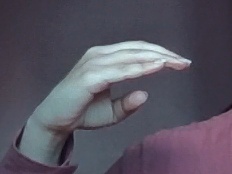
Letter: jeem